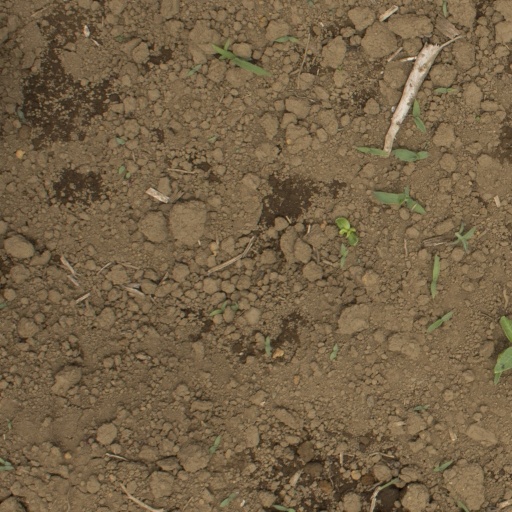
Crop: Jerusalem artichoke